Mountain worship

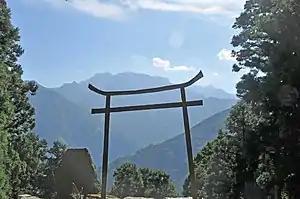
Hoshigamori, a place of worship and Place of Scenic Beauty in Mount Ishizuchi, regarded as sacred grounds in "Shugendō"

Mountain worship, as a form of nature worship, is thought to have evolved from the reverence that ethnic groups closely associated with mountains have for mountainous terrain and the natural environment that accompanies it. In mountain worship, there is a belief in the spiritual power of mountainous areas and a form of using the overwhelming feeling of the mountains to govern one's life.